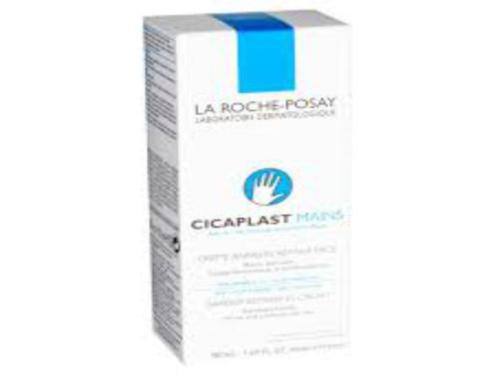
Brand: la roche-posay
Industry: Necessities